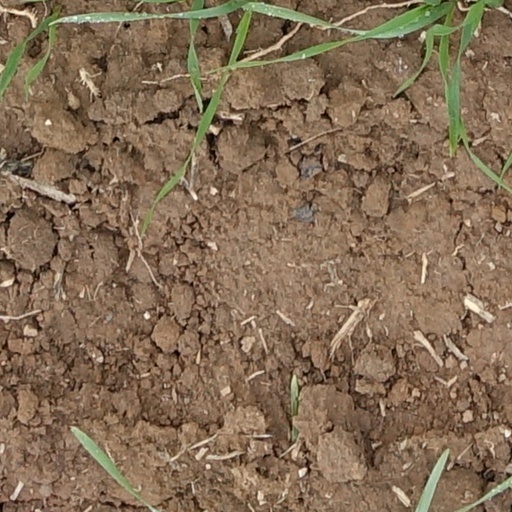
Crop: wheat